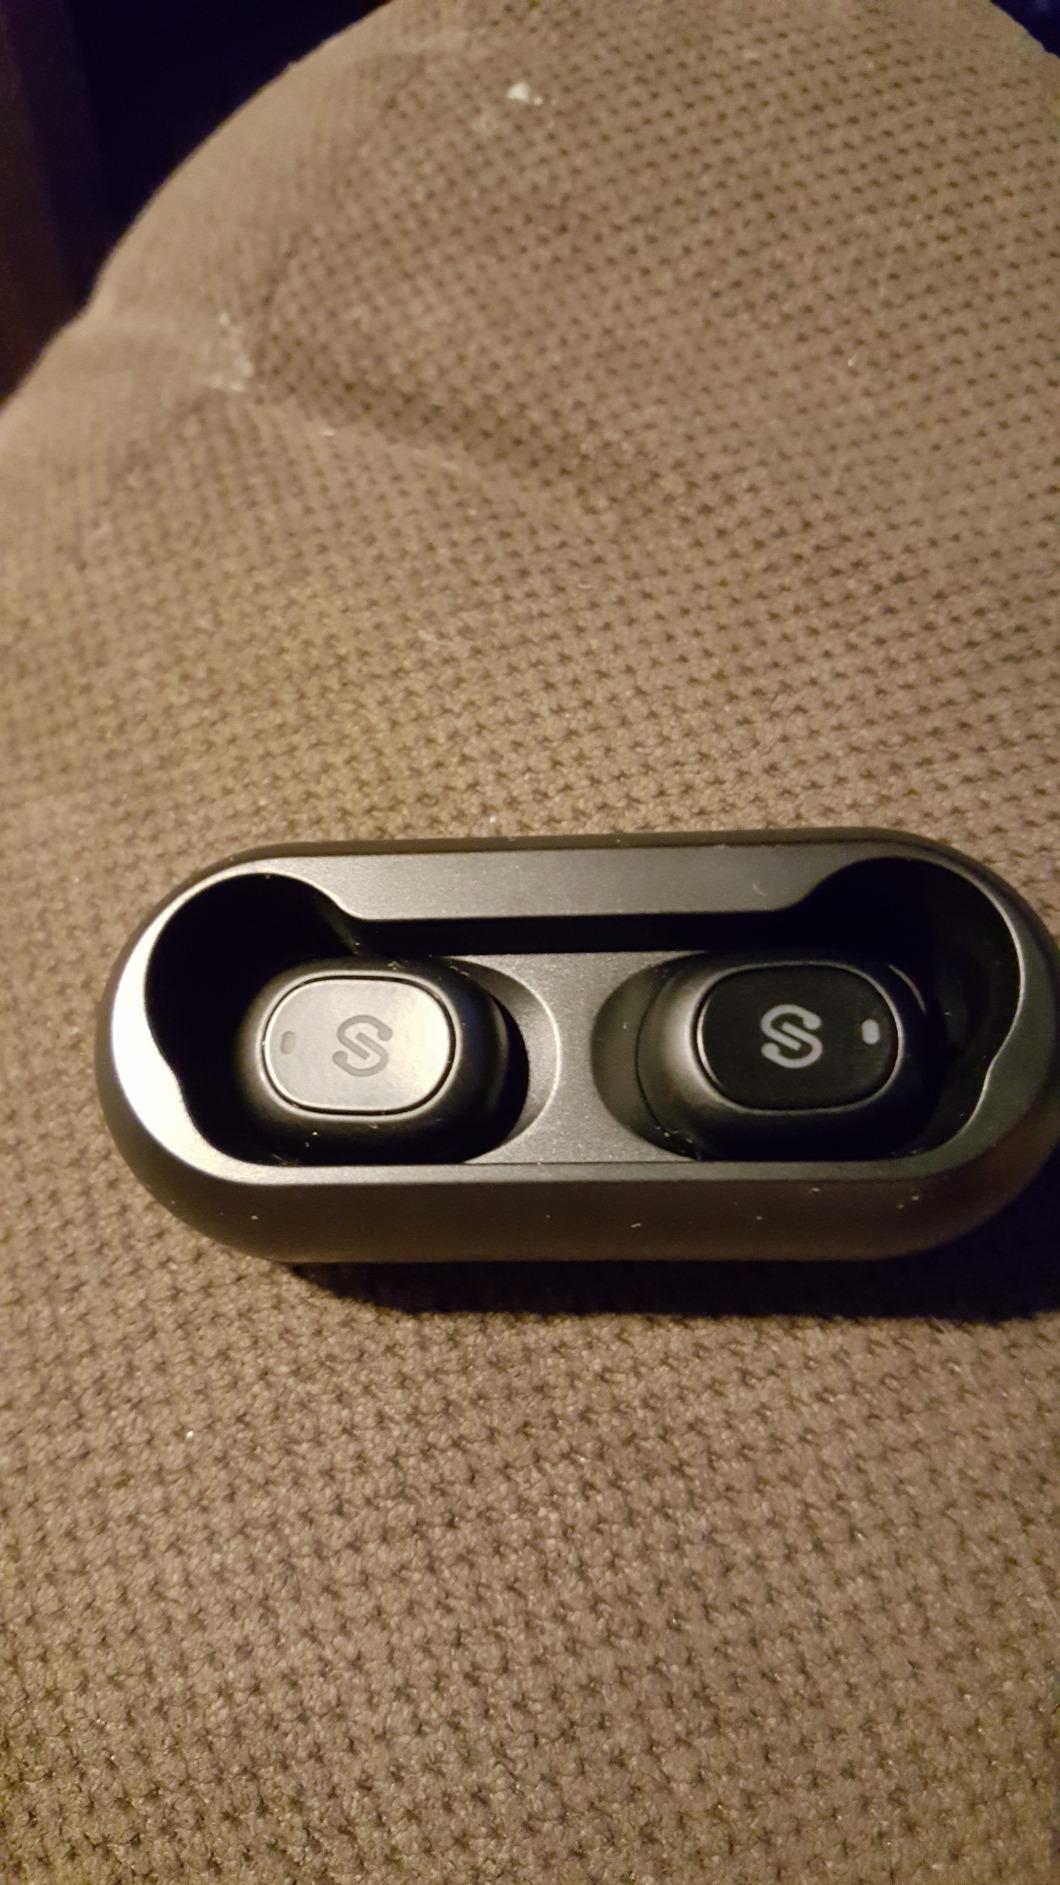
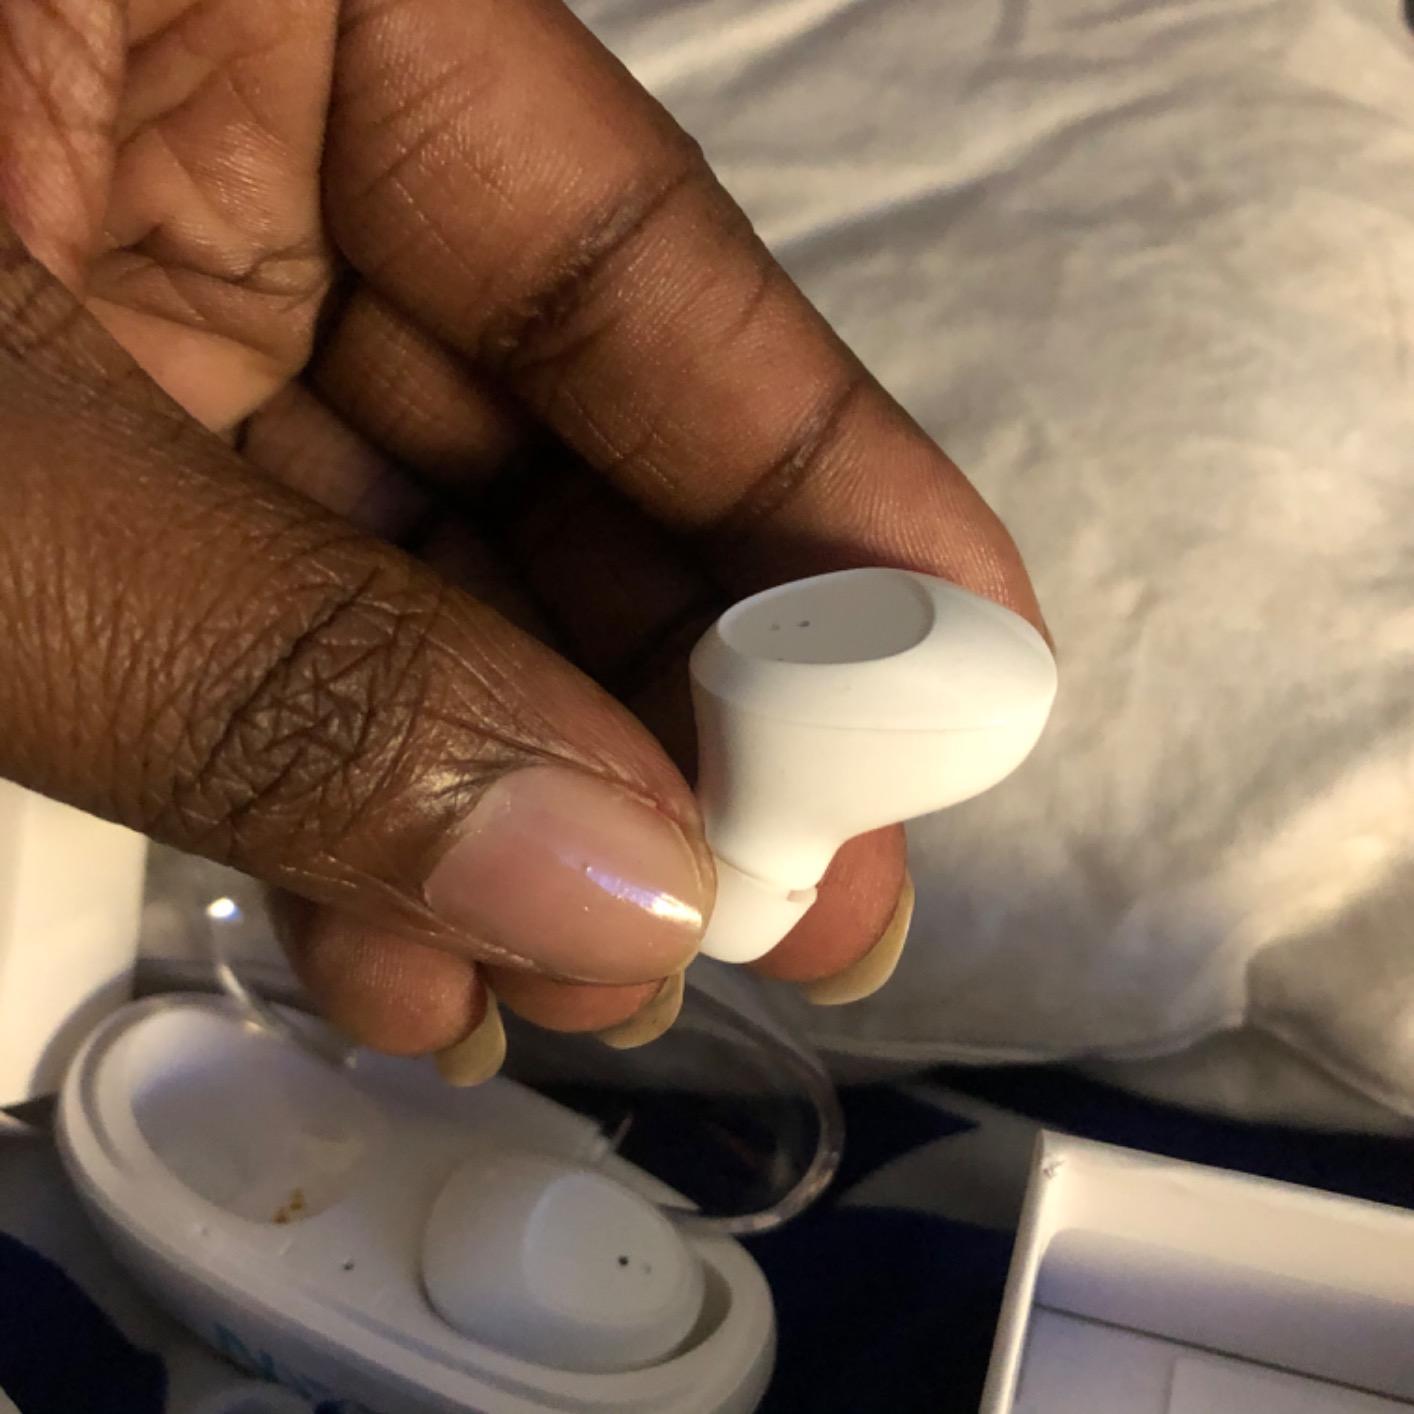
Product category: earbuds
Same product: no